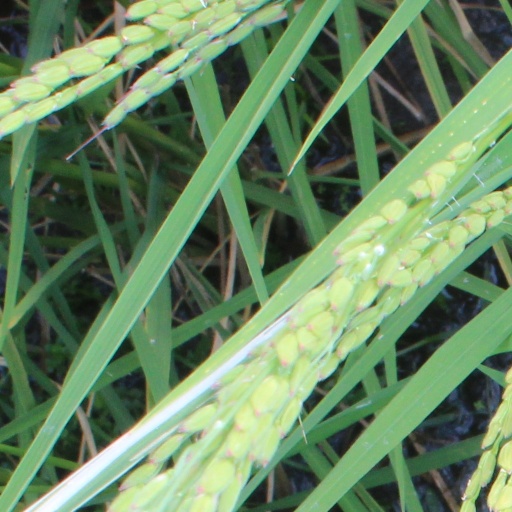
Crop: rice